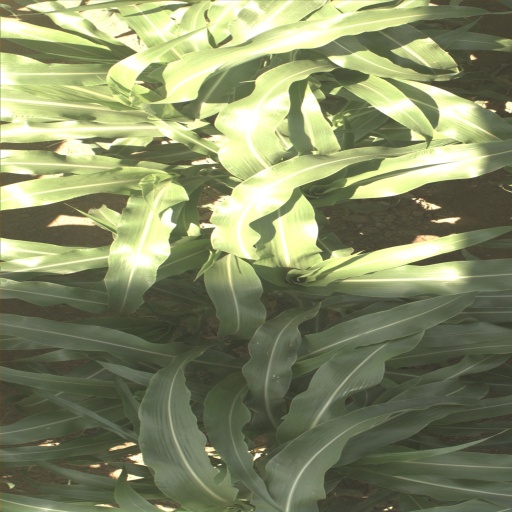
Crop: sorghum